Middle Ages

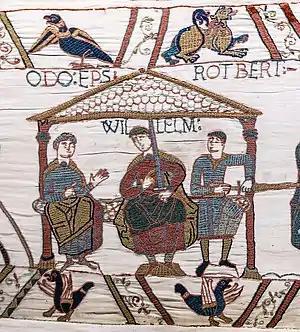

Under the Capetian dynasty the French monarchy slowly began to expand its authority over the nobility, growing out of the Île-de-France to exert control over more of the country in the 11th and 12th centuries. They faced a powerful rival in the Dukes of Normandy, who in 1066 under William the Conqueror (duke 1035–1087), conquered England (r. 1066–1087) and created a cross-channel empire that lasted, in various forms, throughout the rest of the Middle Ages. Normans also settled in Sicily and southern Italy, when Robert Guiscard (d. 1085) landed there in 1059 and established a duchy that later became the Kingdom of Sicily. Under the Angevin dynasty of (r. 1154–1189) and his son Richard I (r. 1189–1199), the kings of England ruled over England and large areas of France, brought to the family by Henry II's marriage to Eleanor of Aquitaine (d. 1204), heiress to much of southern France. Richard's younger brother John (r. 1199–1216) lost Normandy and the rest of the northern French possessions in 1204 to the French King Philip II Augustus (r. 1180–1223). This led to dissension among the English nobility. John's financial exactions to pay for his unsuccessful attempts to regain Normandy led in 1215 to "Magna Carta", a charter that confirmed the rights and privileges of free men in England. Under (r. 1216–1272), John's son, further concessions were made to the nobility, and royal power was diminished. The French monarchy continued to make gains against the nobility during the late 12th and 13th centuries, bringing more territories within the kingdom under the king's personal rule and centralising the royal administration. Under Louis IX (r. 1226–1270), royal prestige rose to new heights as Louis served as a mediator for most of Europe.